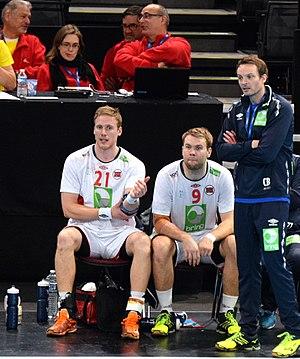
Le 10 janvier 2016 lors du match Norvège / Qatar durant la Golden League à l'AccordHotel Arena (Paris). Magnus Gullerud-Petter Øverby-Christian Berge
Christian Berge, né le 19 juillet 1973 à Trondheim, est un ancien joueur de handball norvégien évoluant au poste de demi-centre. Il est désormais entraîneur et est à ce titre sélectionneur de l'équipe nationale de Norvège depuis 2015.